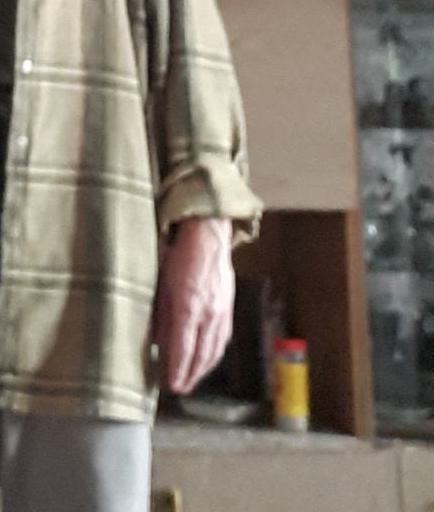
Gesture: no_gesture